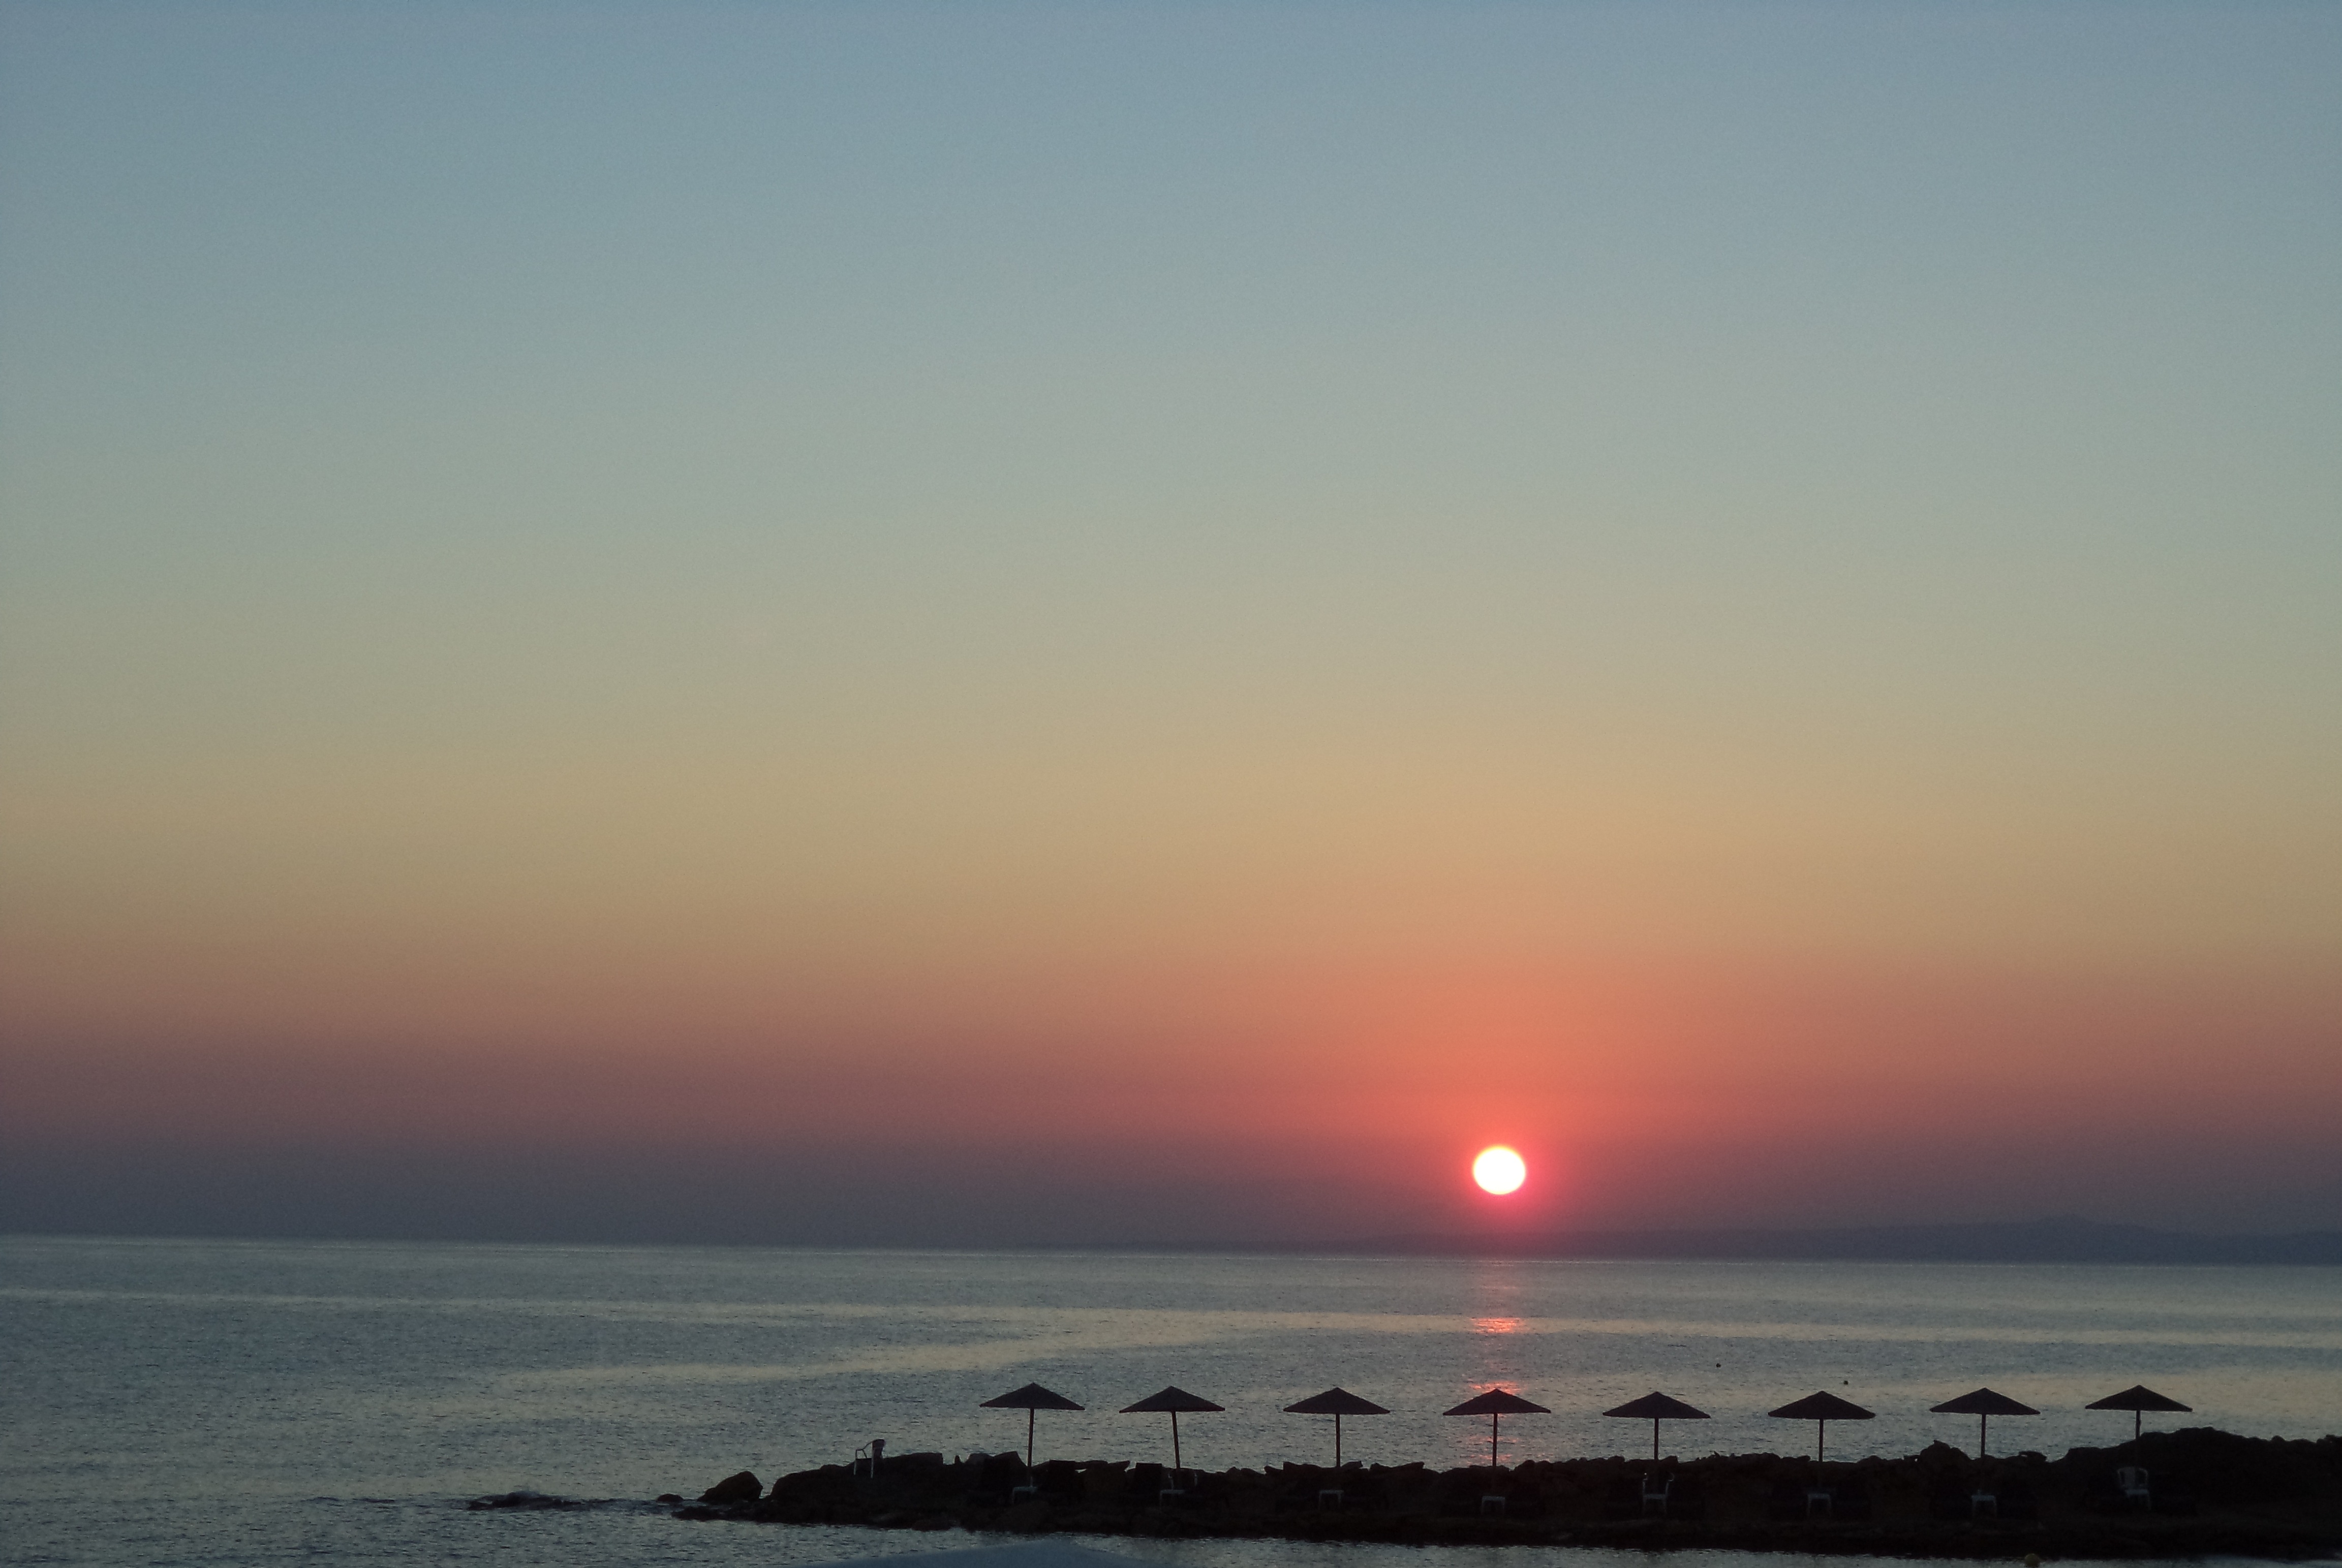
beach, sea, coast, ocean, horizon, sky, sun, sunrise, sunset, sunlight, morning, shore, wave, dawn, dusk, evening, island, zakynthos, afterglow, atmospheric phenomenon, wind wave